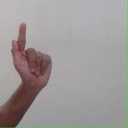
अक्षर: ळ